Driftwood Inn and Restaurant

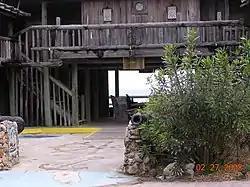

The Driftwood Inn and Restaurant (also known as The Breezeway) is a historic site in Vero Beach, Florida. It is located at 3150 Ocean Drive. On August 6, 1994, it was added to the U.S. National Register of Historic Places. The Driftwood Inn was opened in 1937, conceived and constructed by local Vero Beach eccentric and businessman Waldo E. Sexton. The hotel and resort were continually expanded throughout the years, and the property is now a partial interval ownership/timeshare along with being a traditional hotel.